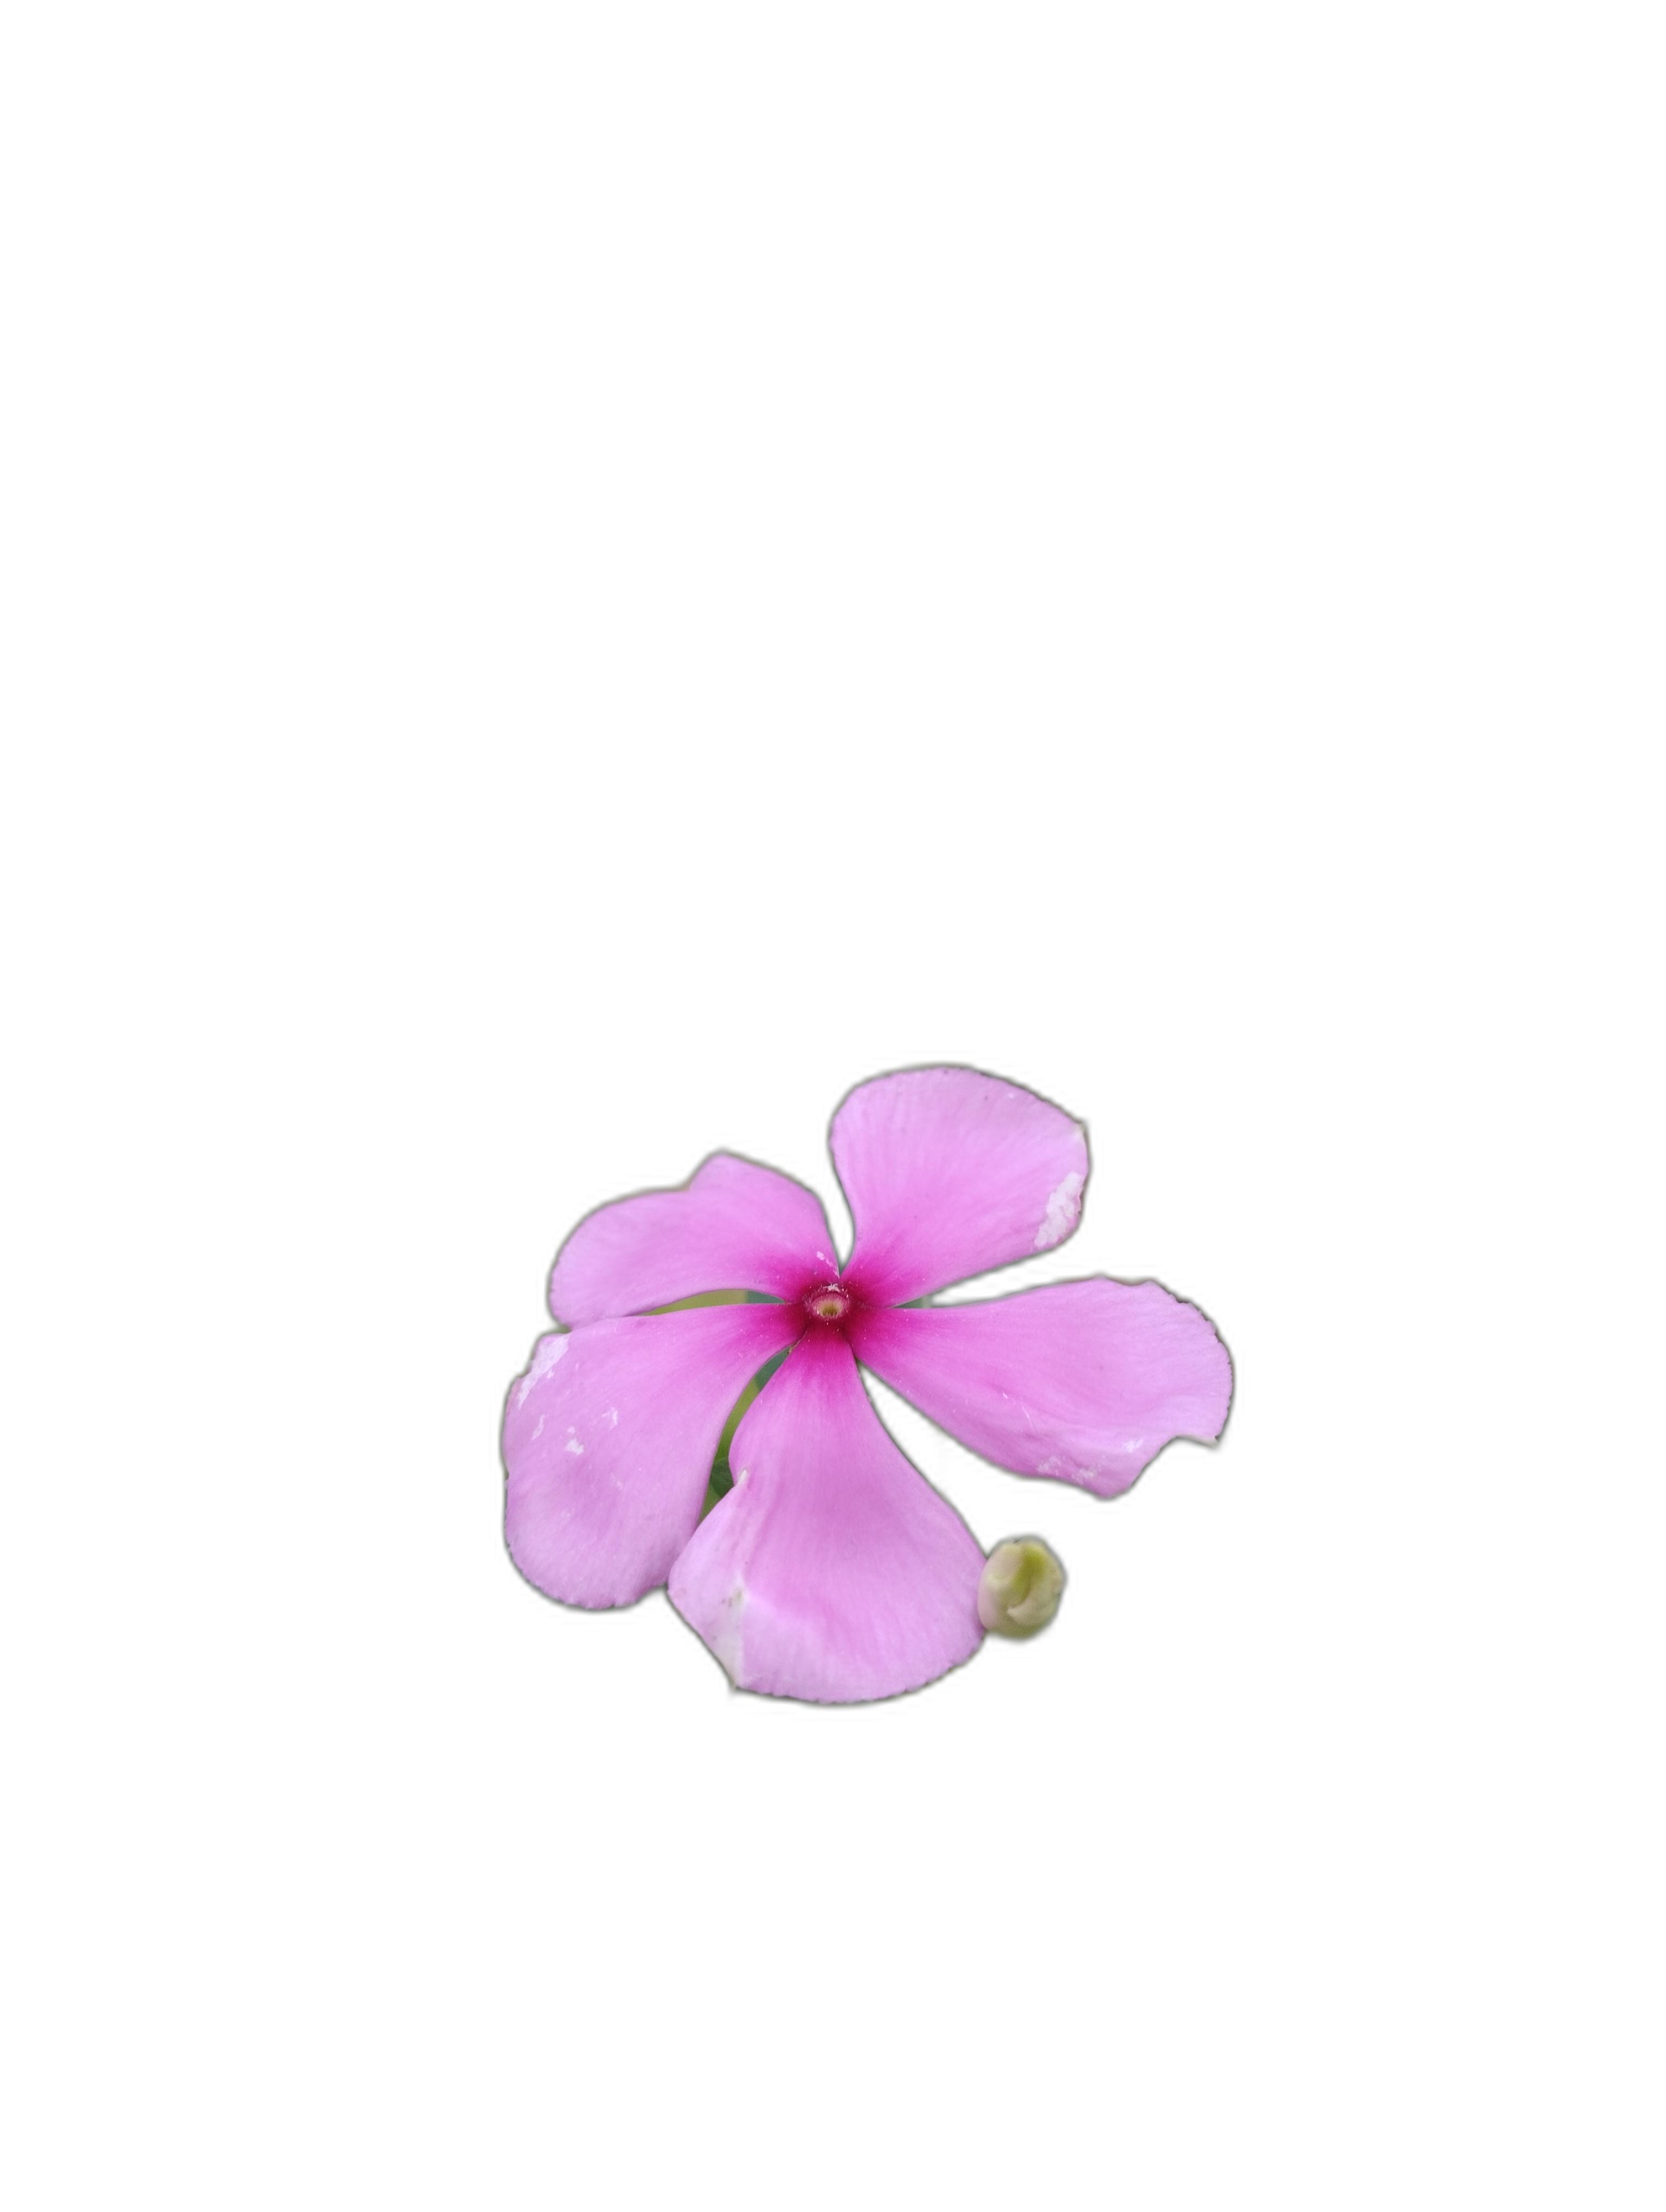
Label: Madagascar periwinkle